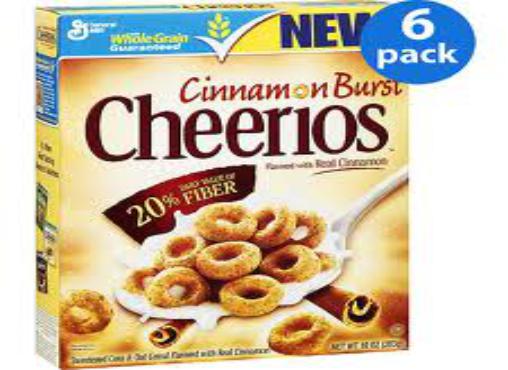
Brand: Cinnamon Burst Cheerios
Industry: Food